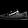
Label: Sneaker